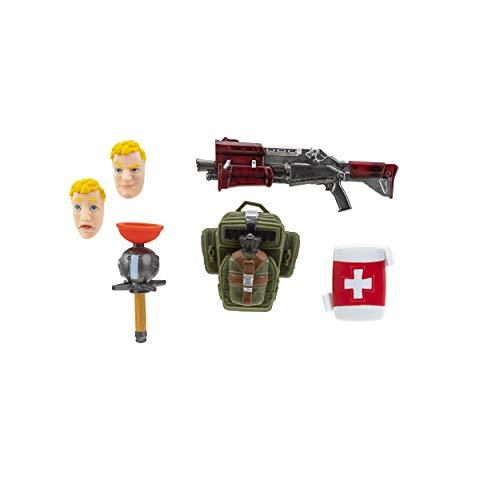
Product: Fortnite 6" Legendary Series Figure, Jonesy
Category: Toys & Games | Toy Figures & Playsets | Action Figures
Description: The Jonesy 6-inch action figure features an interchangeable face, 36+ points of articulation and highly detailed decoration inspired by one of the most popular outfits from Epic Games' Fortnite.
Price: $14.31
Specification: ProductDimensions:2x3x6inches|ItemWeight:10.9ounces|ShippingWeight:8.8ounces(Viewshippingratesandpolicies)|ASIN:B07PNJYD9X|Itemmodelnumber:FNT0133|Manufacturerrecommendedage:8yearsandup